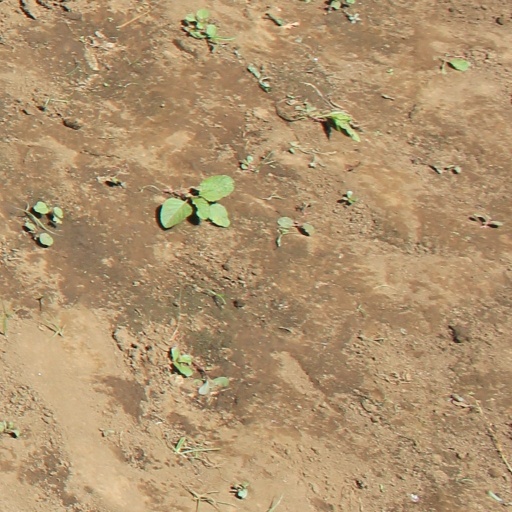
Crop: soybean